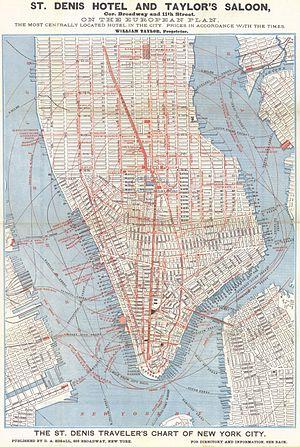
Lower Manhattan est le quartier le plus au sud de l'île de Manhattan, l'un des cinq arrondissements de la ville de New York, aux États-Unis. Il est généralement délimité par la rue Chambers au Nord, North River à l'Ouest, l'East River à l'Est, et au Sud par Battery Park et la Upper New York Bay.